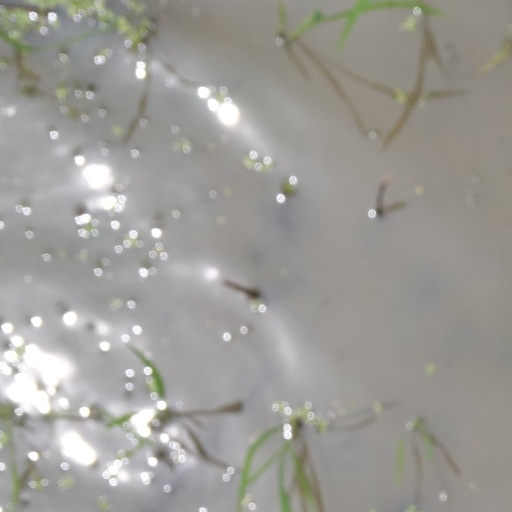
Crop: rice